Oaxaca en la historia y en el mito

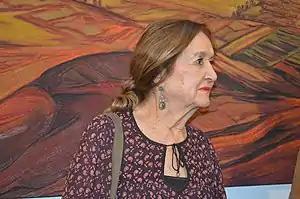
Rina Lazo resembles the woman pictured above in the black dress

In the image above, the Spanish leader stands below a gallows type structure, possibly used for public hangings. The Spanish invaders have swords and long poles. An indigenous person is held in the stock while the Spaniard appears to be poking him.The indigenous people, dressed in white, have only poles. Their white costumes reflect the restrictions that the Spanish rulers placed on clothing, at a later date.